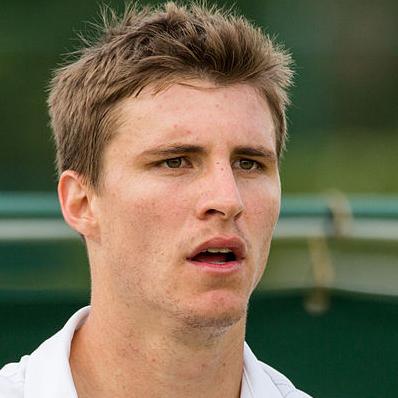
Age: 22